Nevis Radio

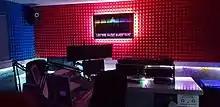
Nevis Radio Studio

Nevis Community Radio Ltd (Nevis Radio) is a community radio station broadcasting from Fort William in Scotland, serving the communities of Fort William and the surrounding region of Lochaber including Fort Augustus, Mallaig, Glen Coe, Kinlochleven and parts of the Isle of Skye. The station broadcasts on 96.6 MHz (Fort William), 97.0 MHz (Glencoe), 102.3 MHz (Skye & Mallaig), 102.4 MHz (Loch Leven), 103.3 MHz (Oban) FM. Following the closure of Oban FM in July 2024, the station launched on 21st May 2025 on 103.3 MHz FM The station also transmits live on the internet.